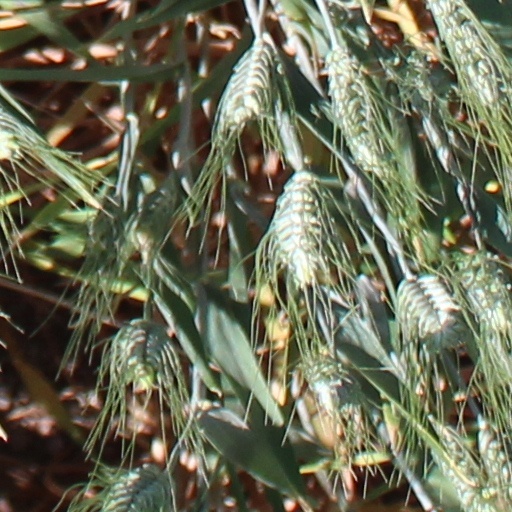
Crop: wheat